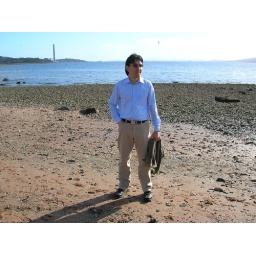
Bodo at the beach with former power plant in the background